2018–19 Korean peace process

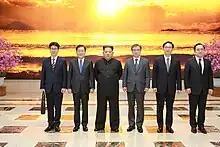
Party chairman Kim Jong Un meeting with South Korean envoys at the Workers' Party of Korea main building, 6 March 2018

In May 2017 Moon Jae-in was elected President of South Korea with a promise to return to the Sunshine Policy. In his New Year address for 2018, North Korean leader, Chairman of the Workers' Party of Korea Kim Jong Un proposed sending a delegation to the upcoming Winter Olympics in South Korea. The Seoul–Pyongyang hotline was reopened after almost two years. At the Winter Olympics, North and South Korea marched together in the opening ceremony and fielded a united women's ice hockey team. As well as the athletes, North Korea sent an unprecedented high-level delegation, headed by Kim Yo Jong, sister of Kim Jong Un, and President Kim Yong-nam, and including performers like the Samjiyon Orchestra. The delegation passed on an invitation to President Moon to visit North Korea. An opinion poll taken on 15 February found that 61.5% of South Koreans thought Moon should take up the invitation.